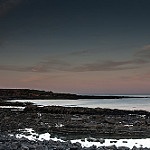
Label: sea